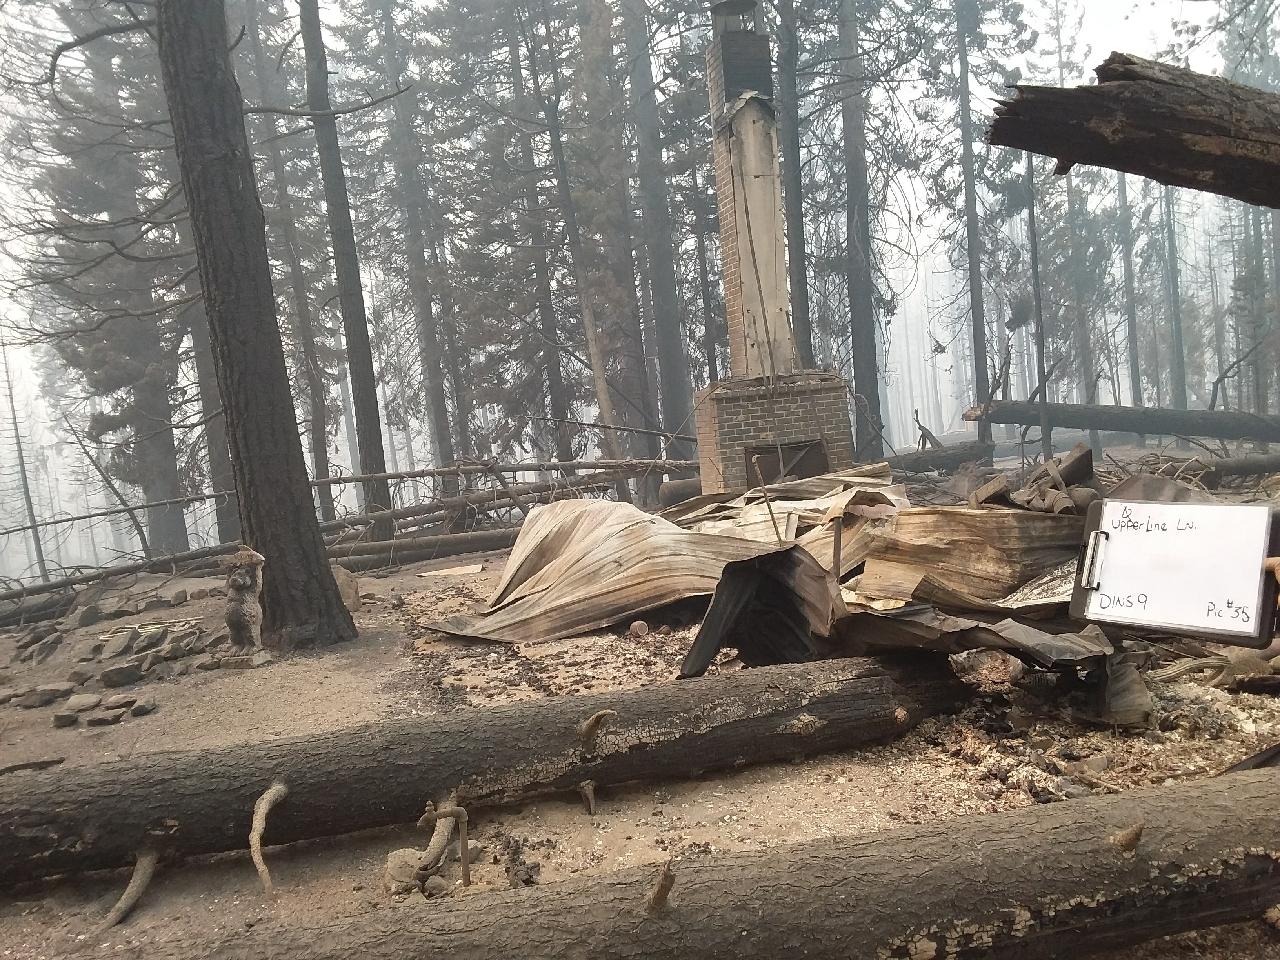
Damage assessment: destroyed